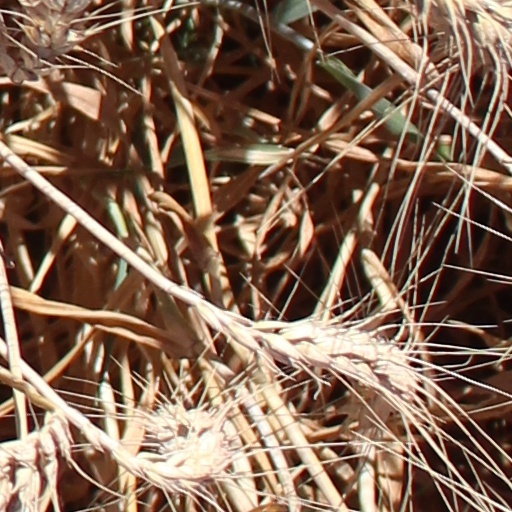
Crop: wheat